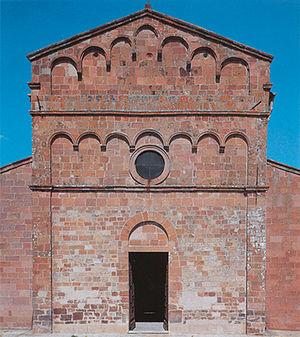
Orotelli est une commune italienne de la province de Nuoro dans la région Sardaigne en Italie.